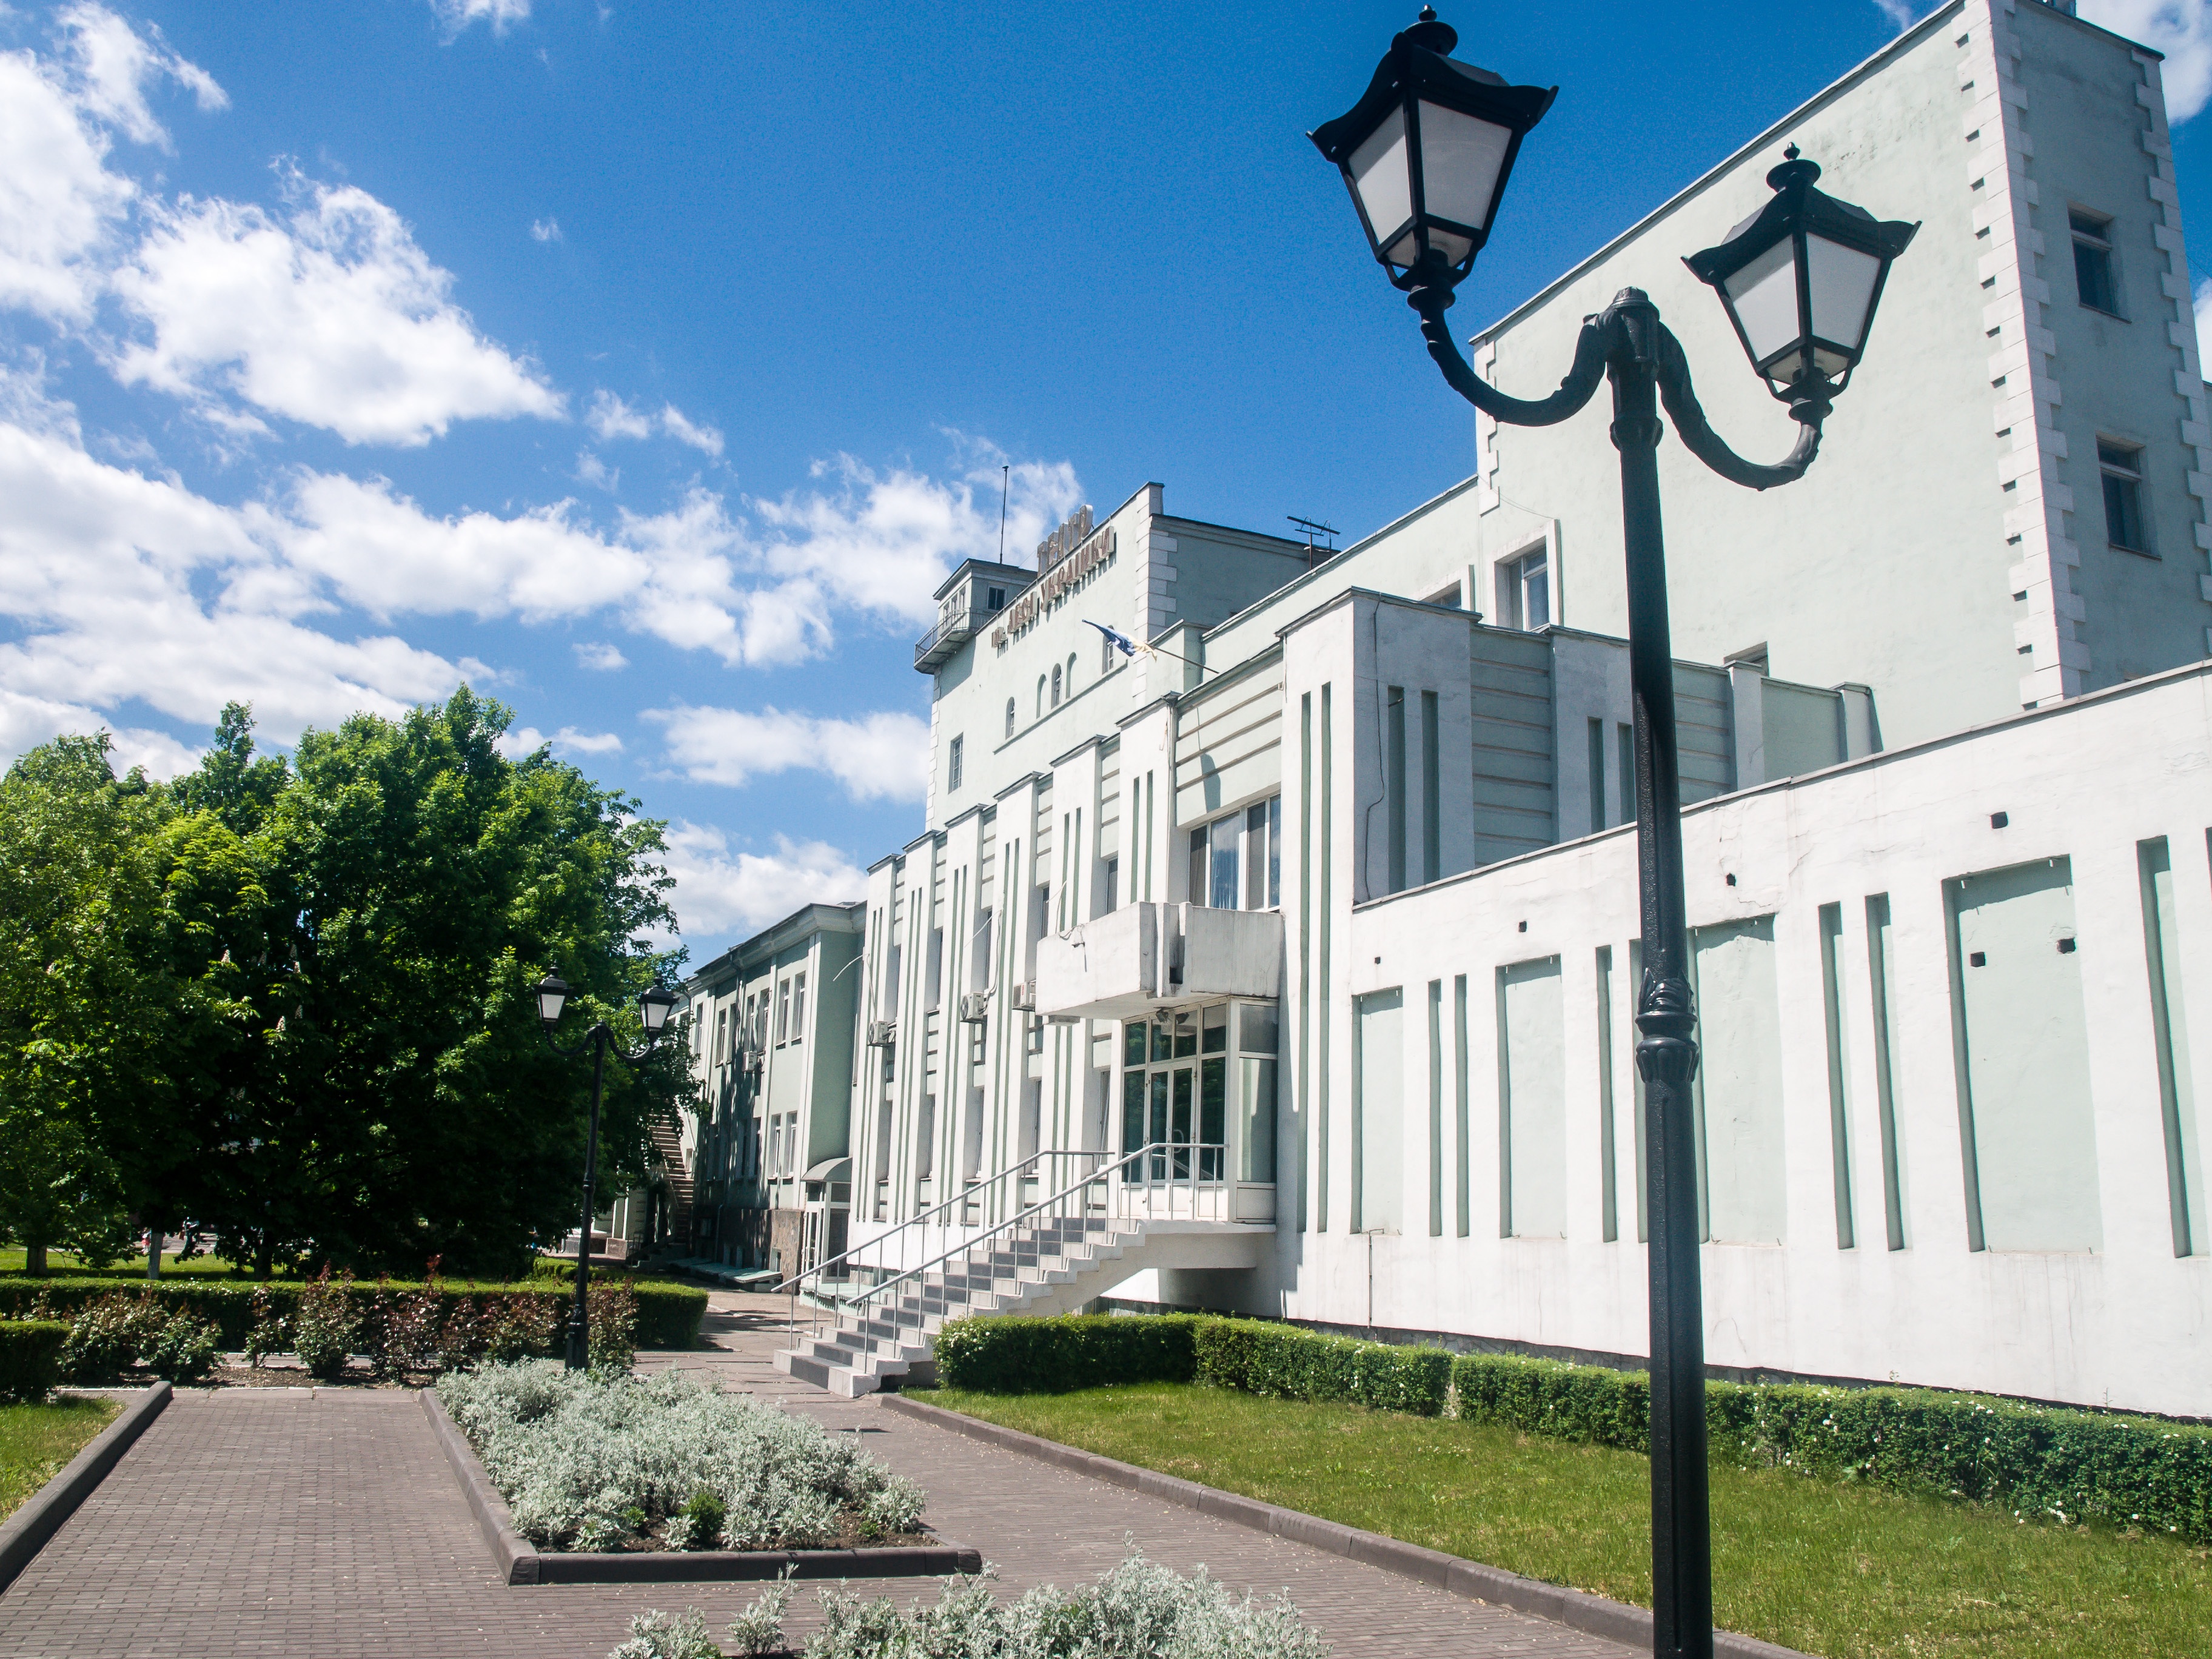
architecture, house, town, building, home, suburb, facade, property, apartment, tower block, campus, estate, headquarters, condominium, neighbourhood, residential area